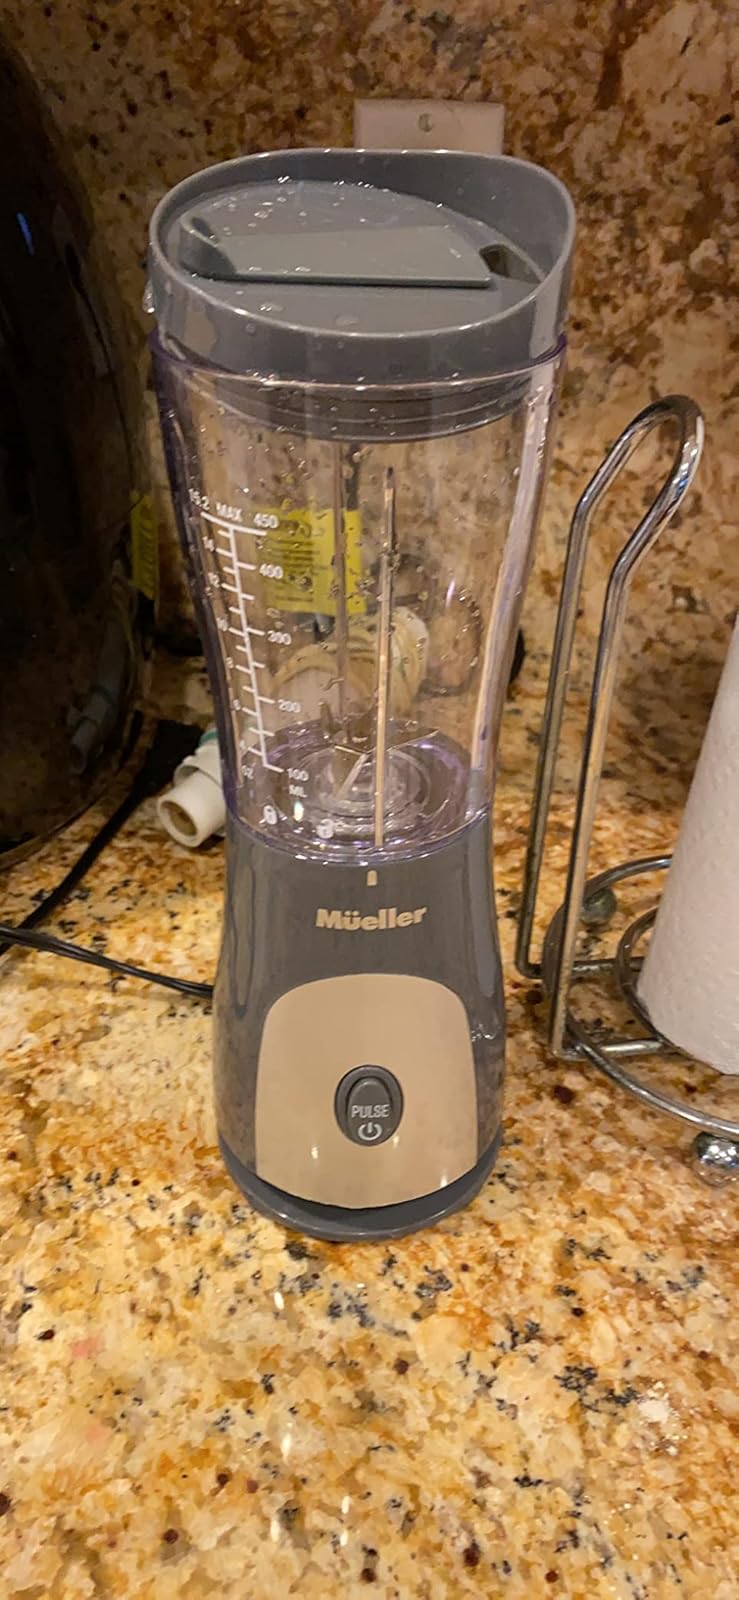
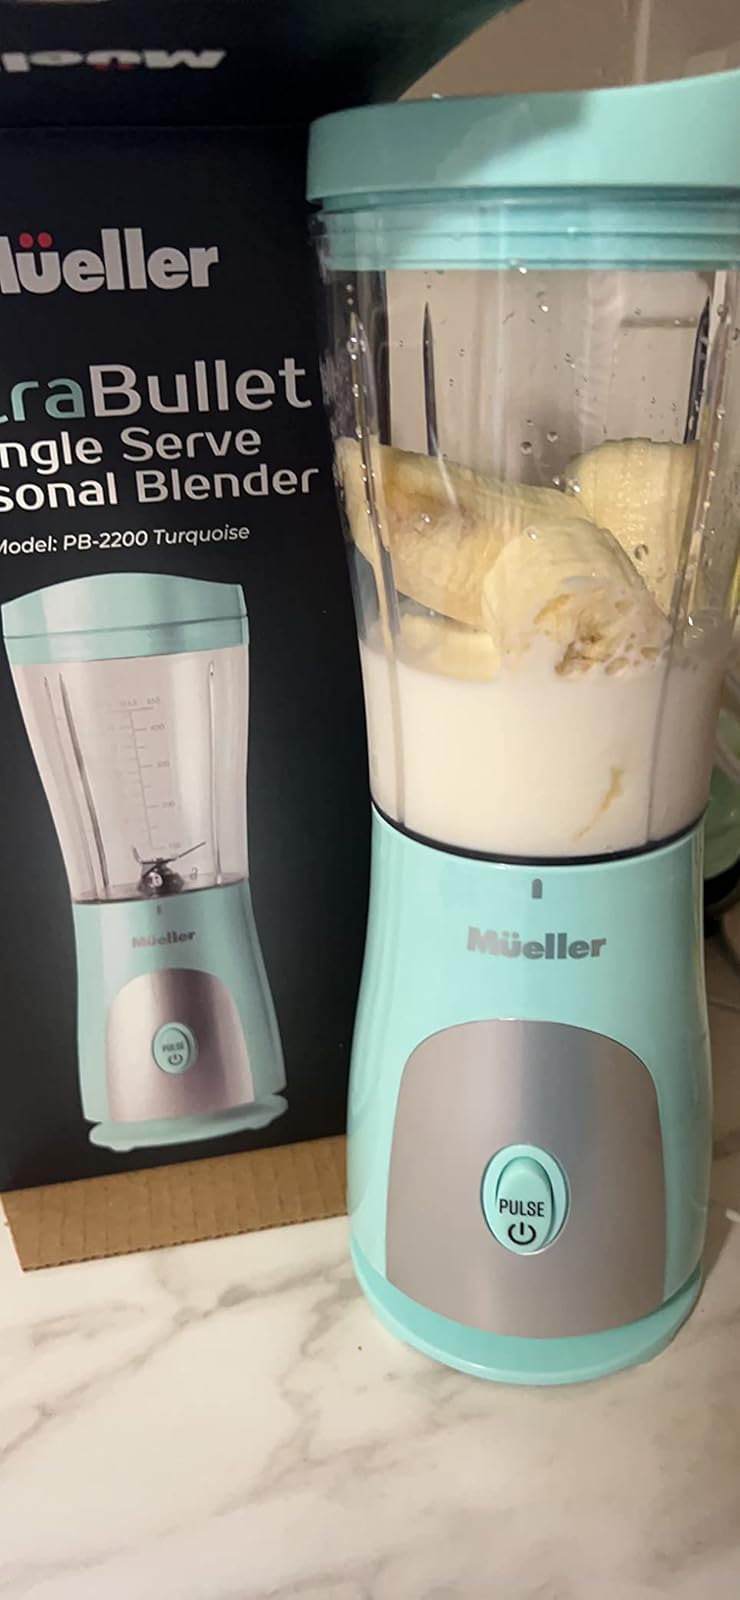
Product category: items_blender
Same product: no